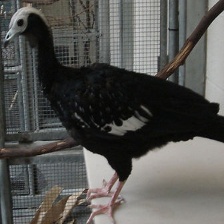
Species: BLUE THROATED PIPING GUAN
Scientific name: PIPILE CUMANENSIS